HA Schult

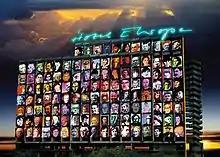
"Hotel Europe" HA Schult 1999

"Friedensspeicher": In 1998, he created the "Peace Storage Building" in the harbour of Osnabrück made of thousands of corrugated boxes carrying the inscription "piece" in different languages.